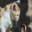
Label: cat